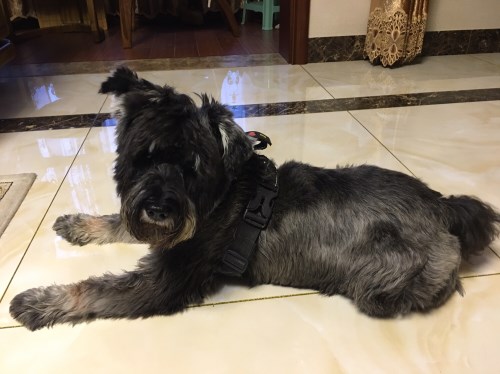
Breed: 2342-n000102-miniature_schnauzer